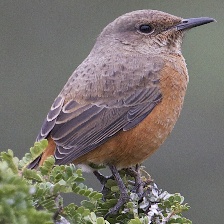
Species: CAPE ROCK THRUSH
Scientific name: MONTICOLA RUPESTRIS